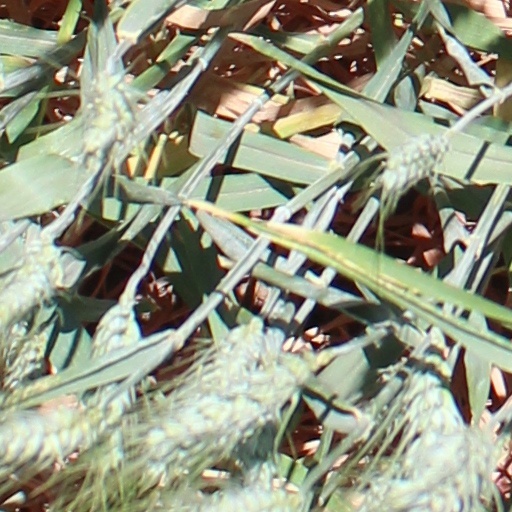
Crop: wheat